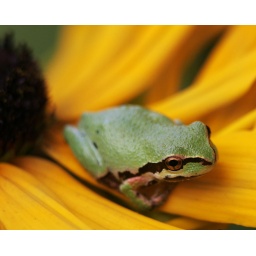
Pacific tree frog on a flower in our garden